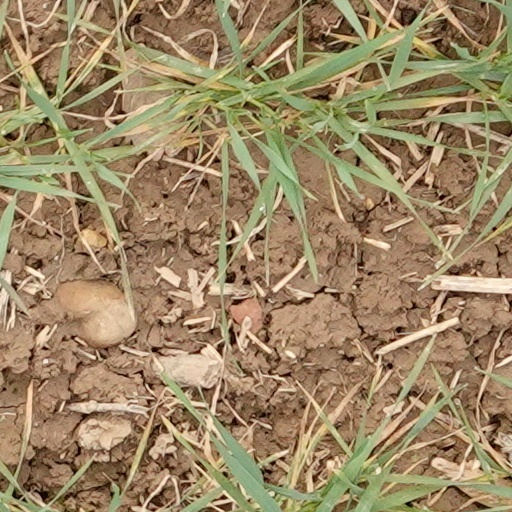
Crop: wheat